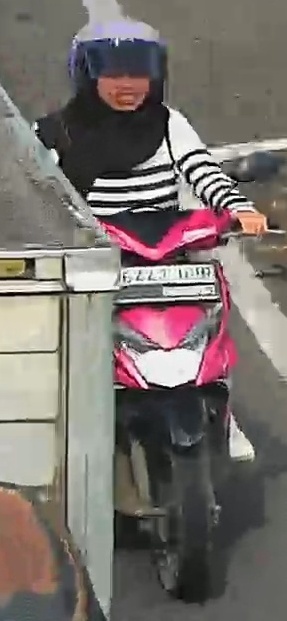
person-with-helmet: 1
person-without-helmet: 0